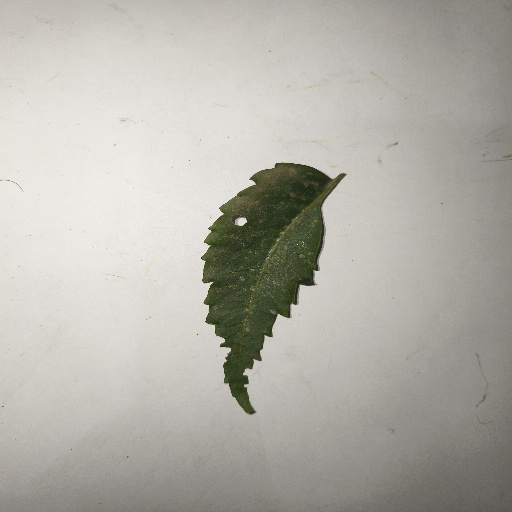
Species: Neem
Leaf condition: Shot Hole Leaf